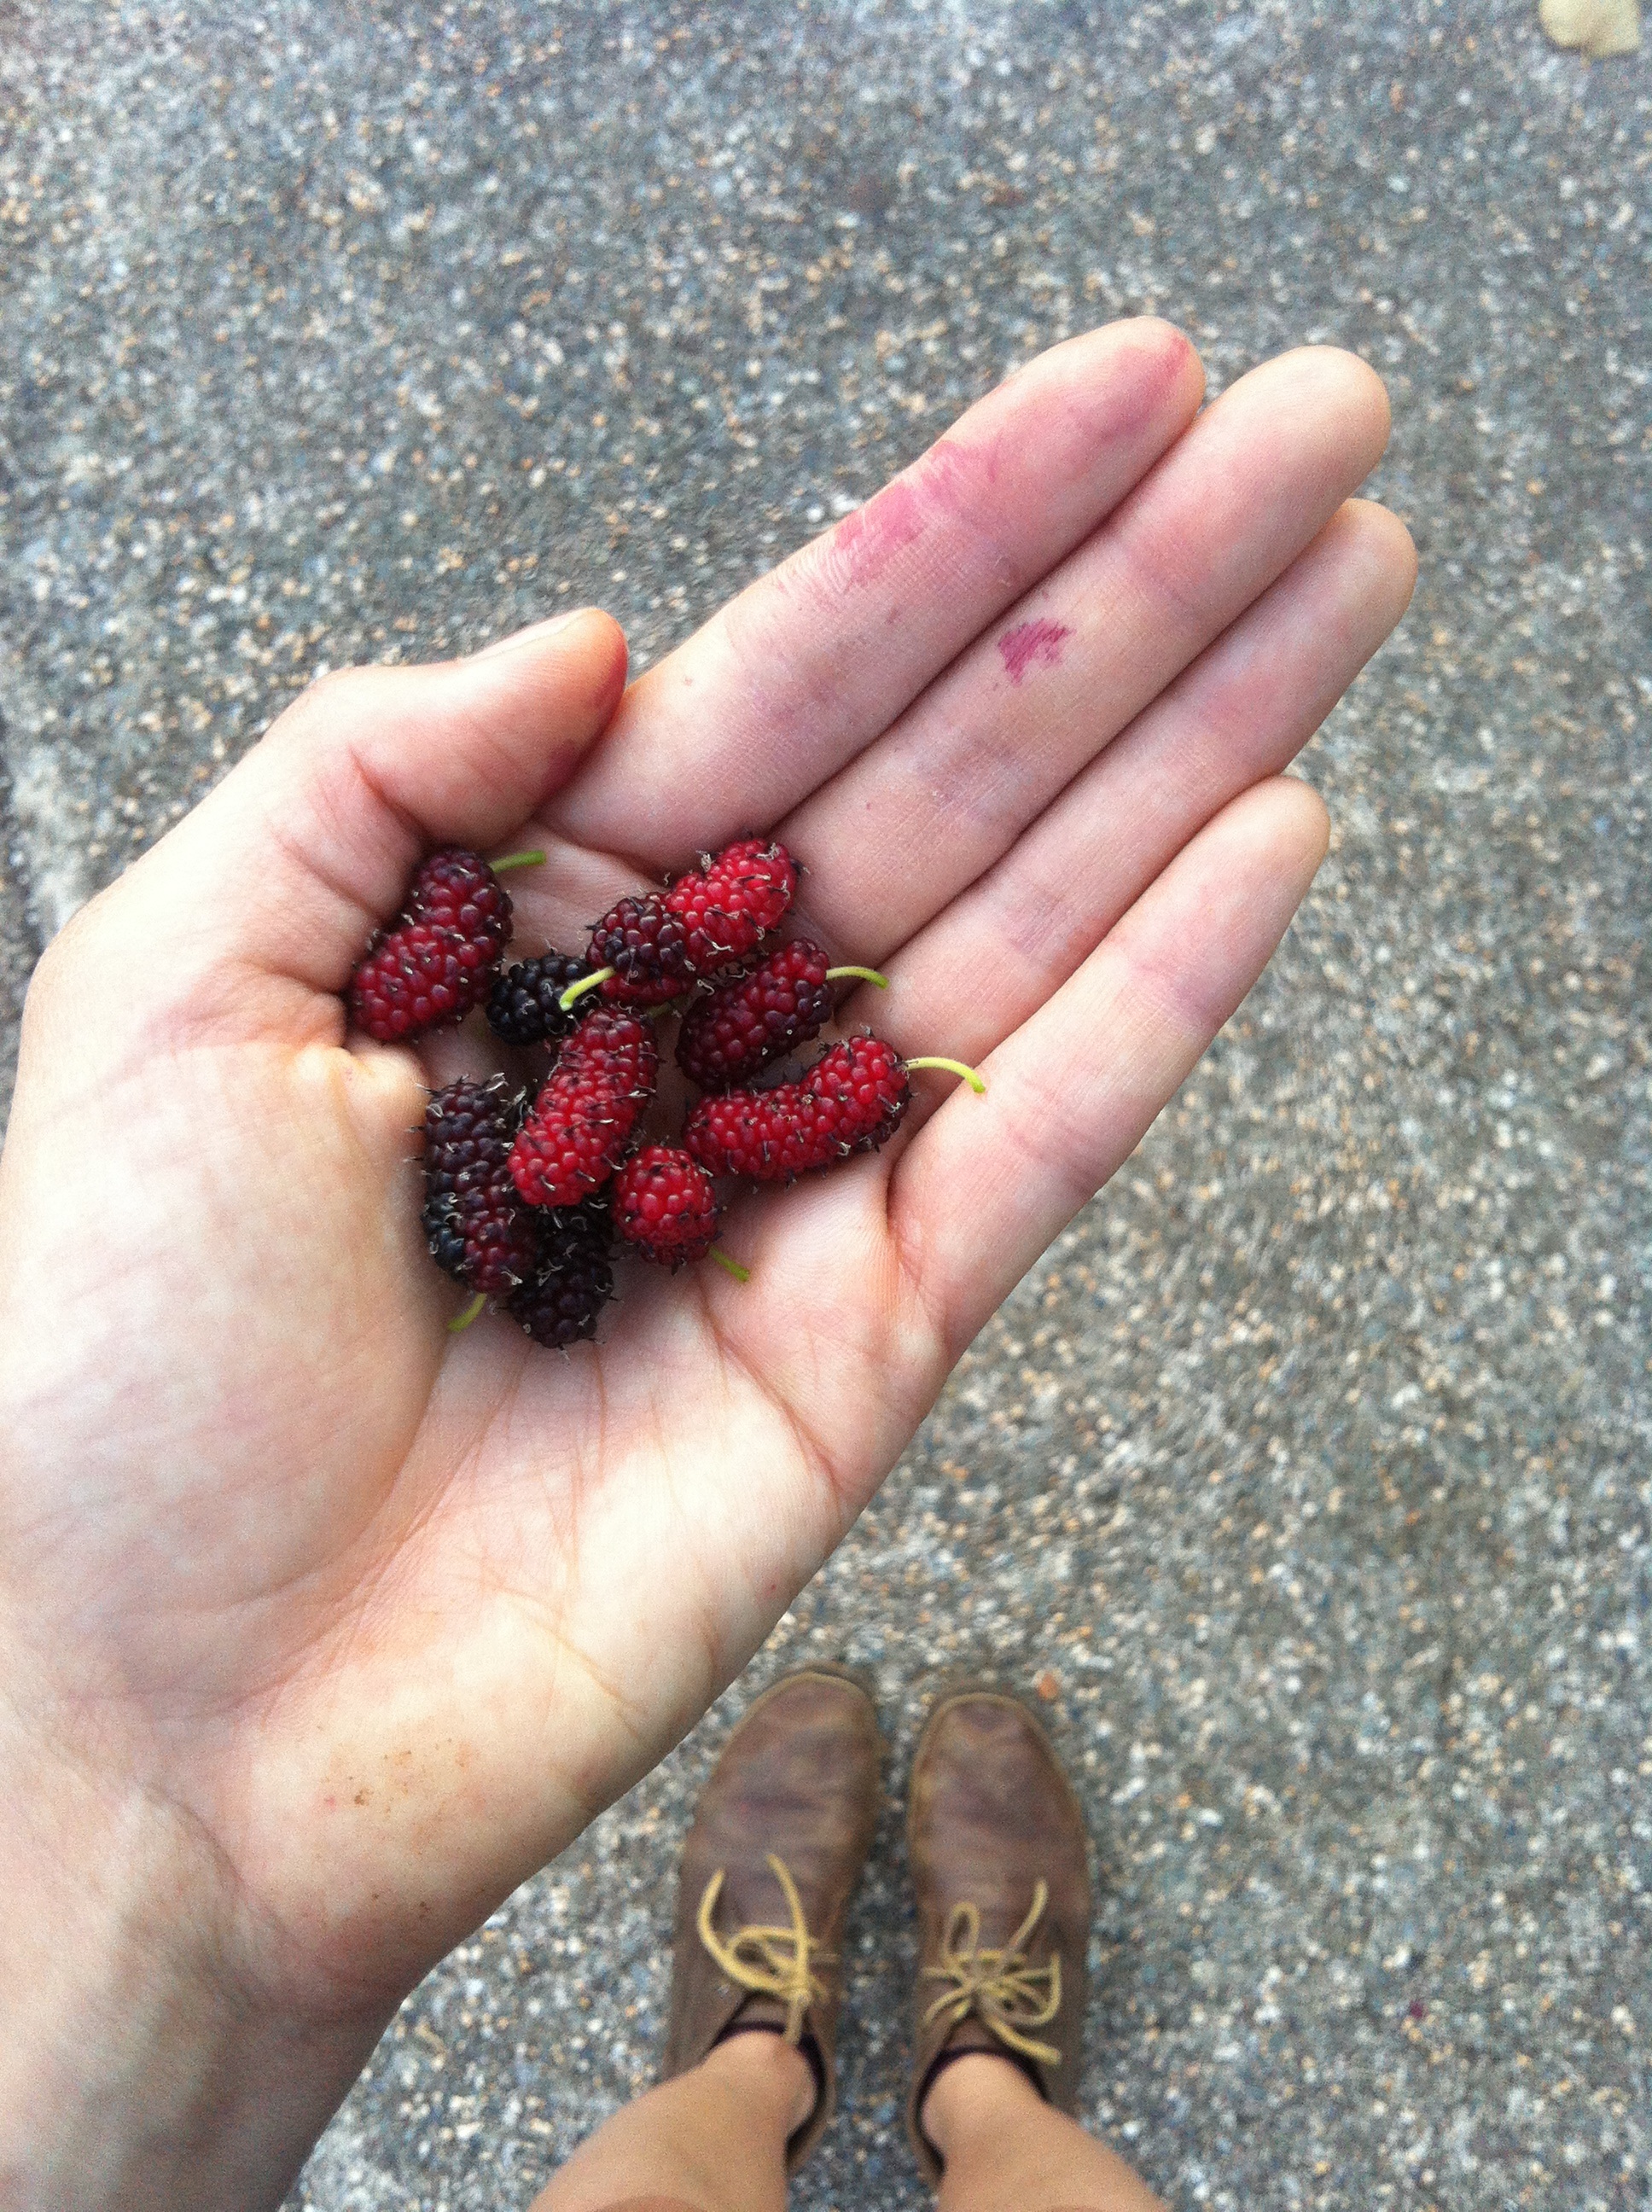
hand, fruit, leaf, flower, pattern, finger, produce, bead, art, mulberry, echinoderm, fashion accessory